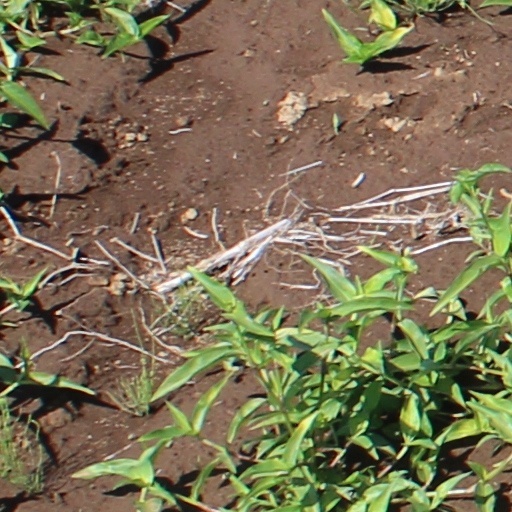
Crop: wheat